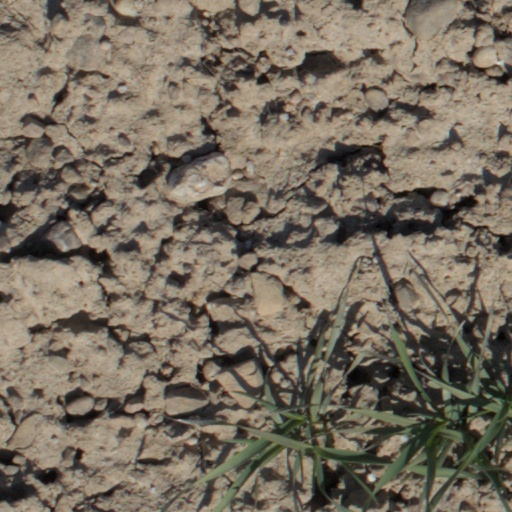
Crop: wheat